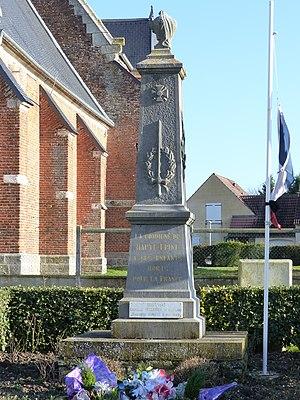
Monument aux morts de Haute-Épine
Haute-Épine est une commune française située dans le département de l'Oise, en région Hauts-de-France.